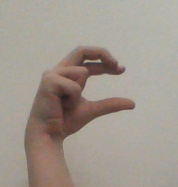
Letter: thal